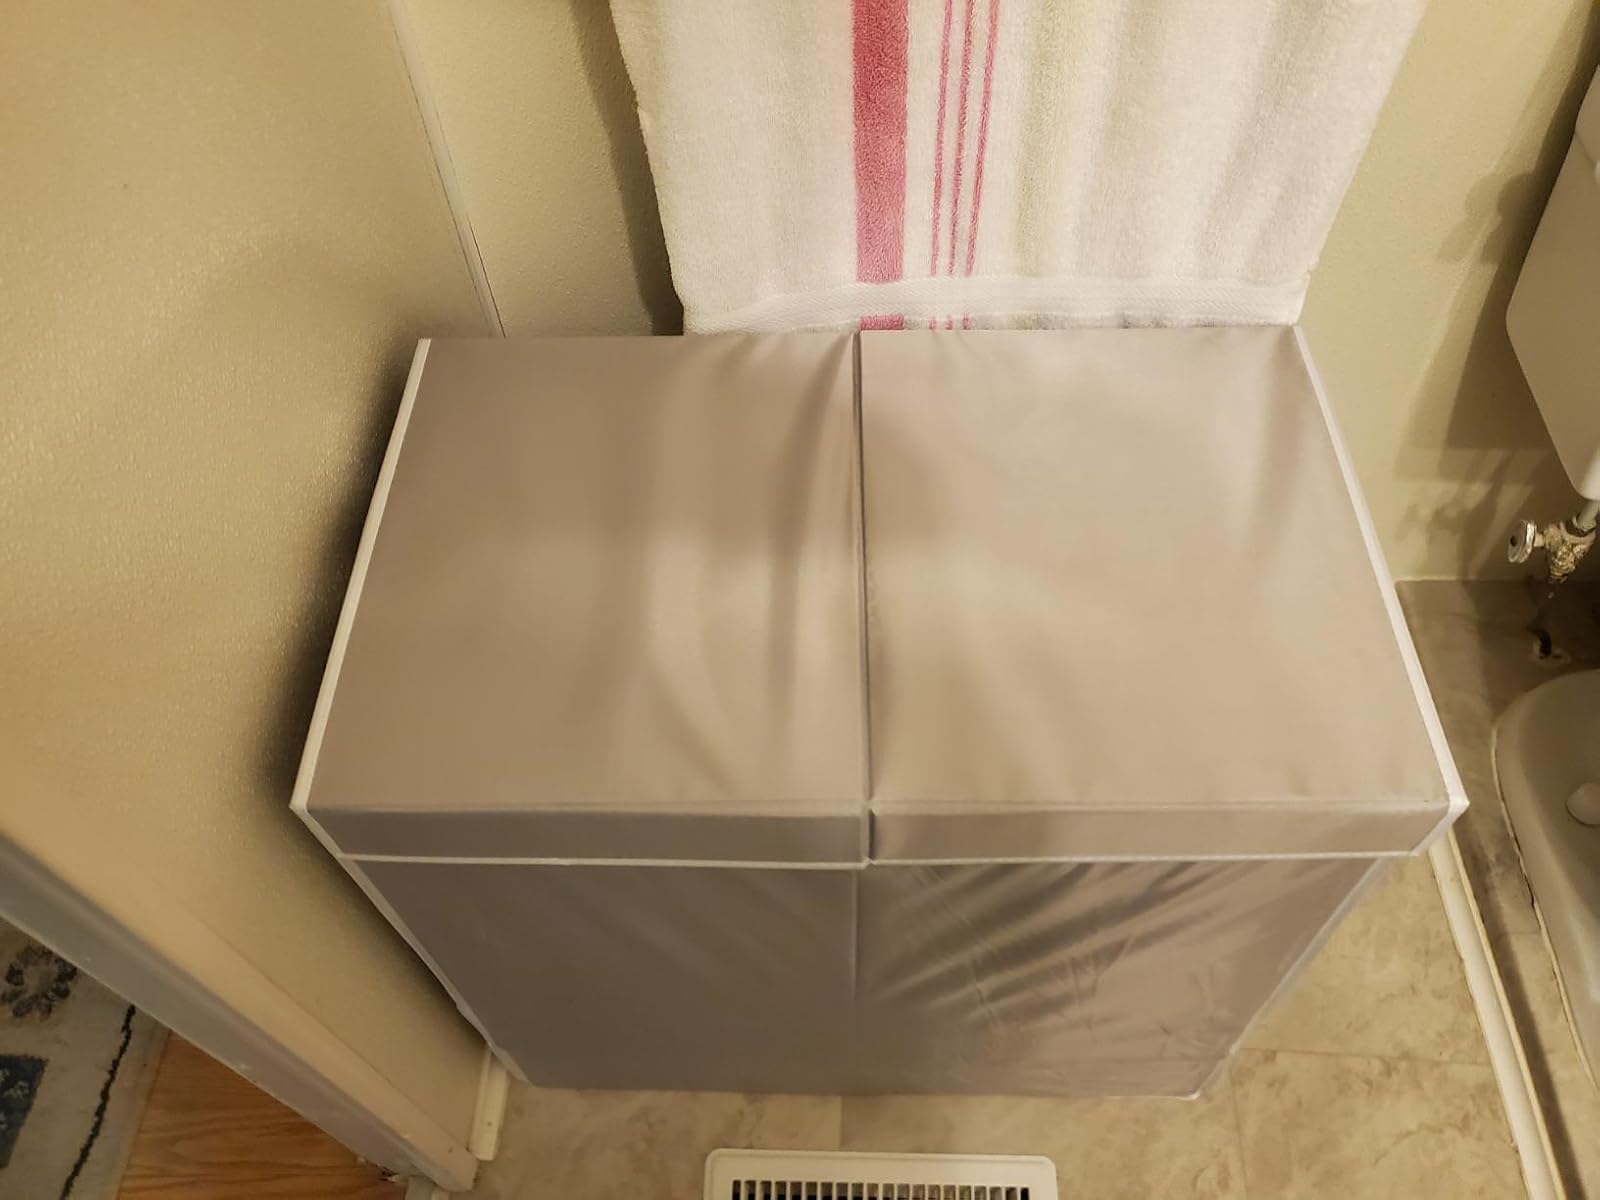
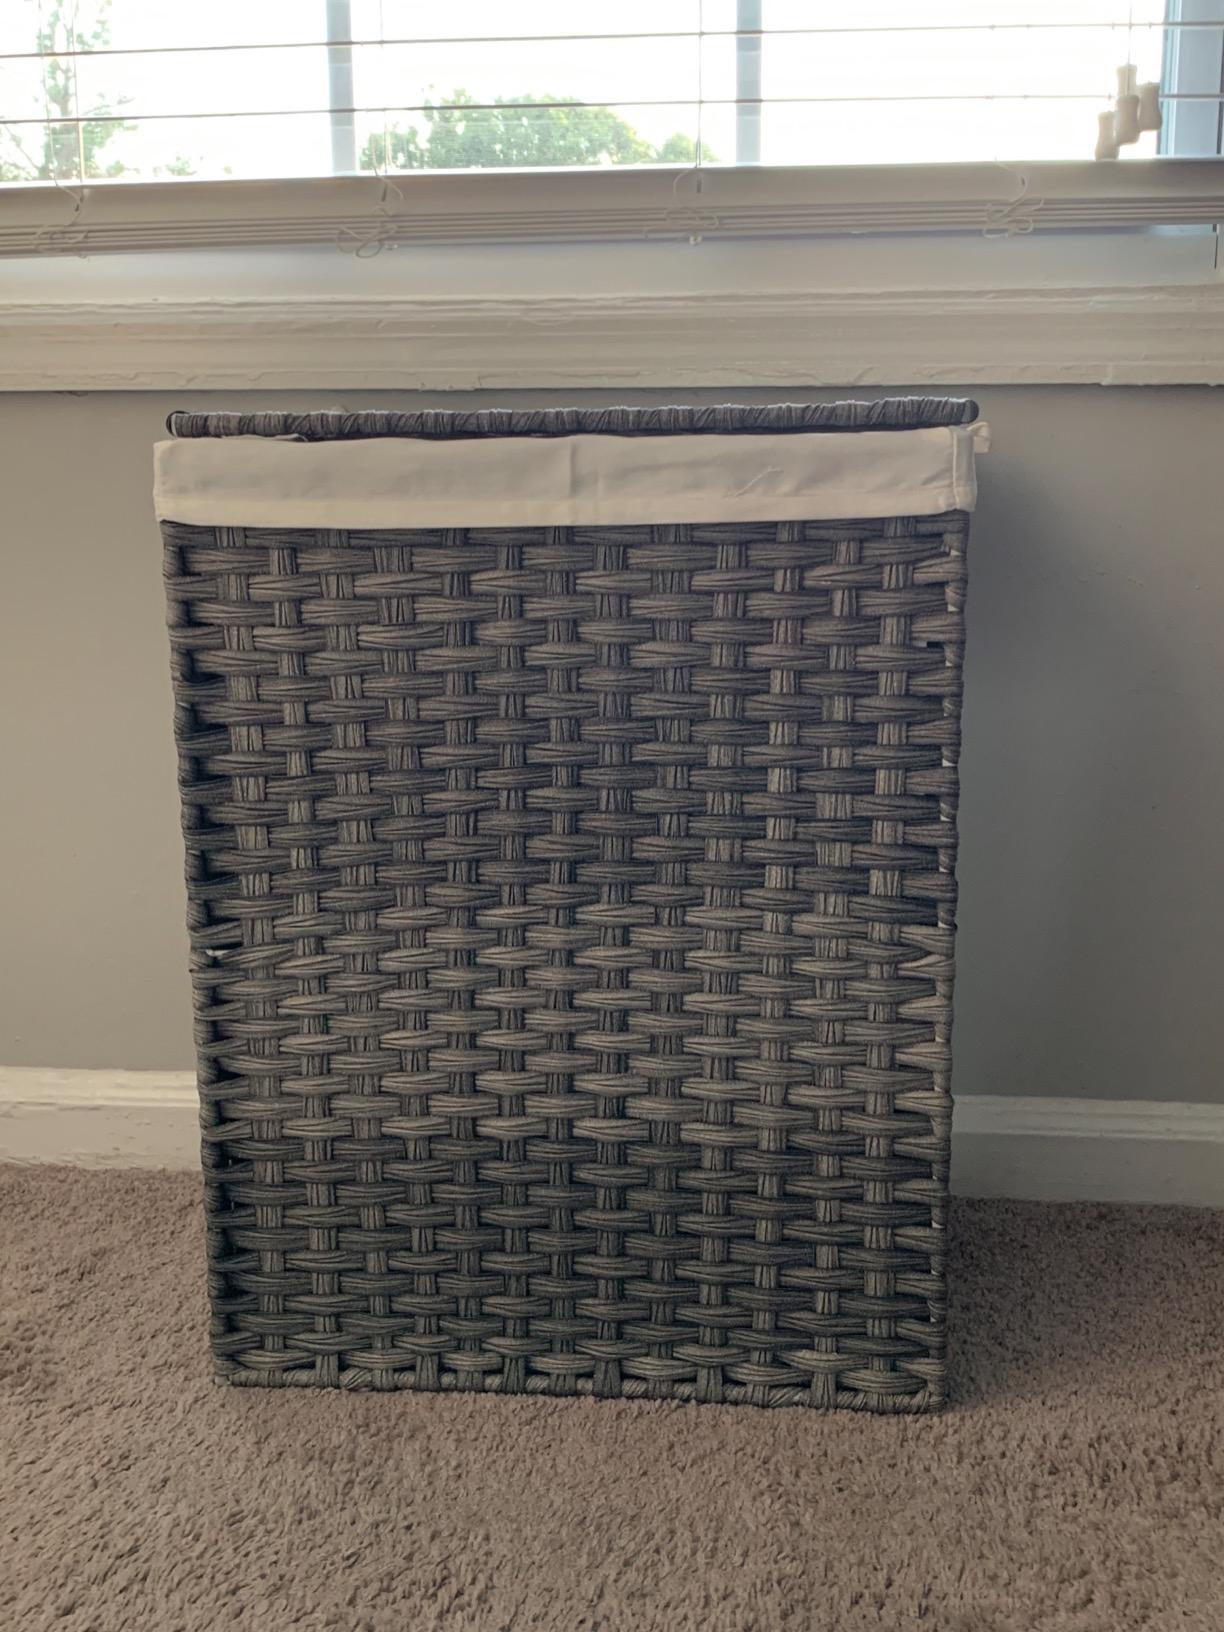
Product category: items_hamper
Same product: no